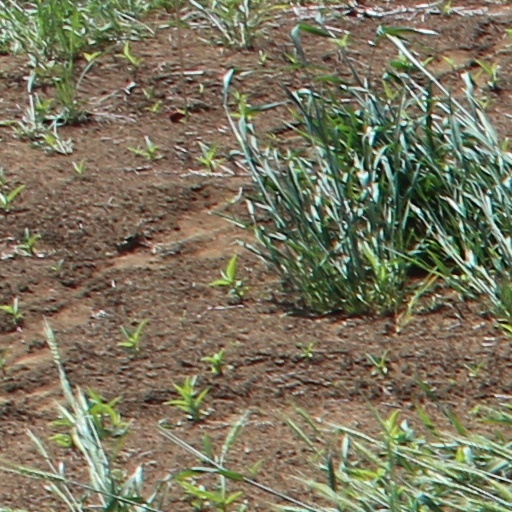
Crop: wheat